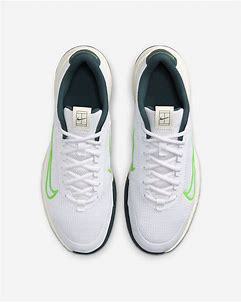
Brand: Nike
Model: Court Vapor Lite 2